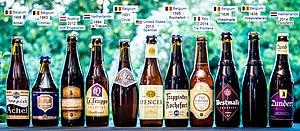
Une bière trappiste, ou trappiste, est une bière brassée par ou sous contrôle des moines trappistes. Ces bières trappistes sont généralement de fermentation haute et doivent être brassées dans le respect des critères définis par l'Association internationale trappiste si elles veulent pouvoir arborer le logo Authentic Trappist Product délivré par cette association privée.